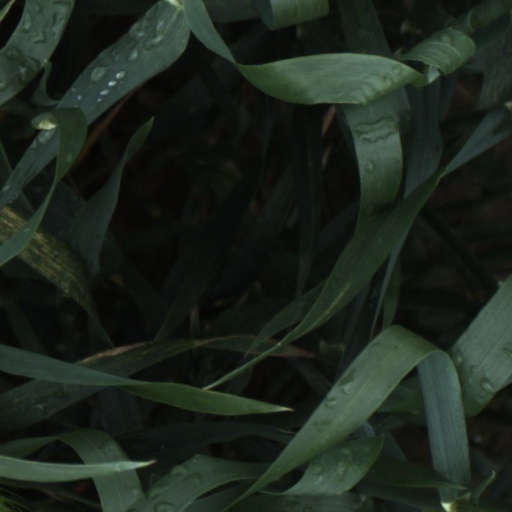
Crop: wheat